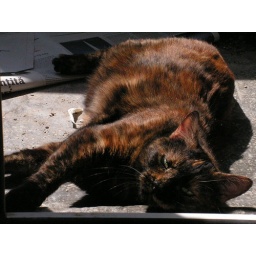
my 90 year old cat crawling in dust she has produced from the tray on the balcony